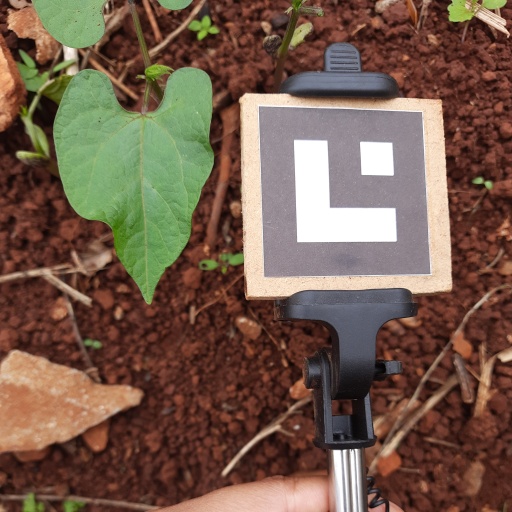
Observations: wavy surface, no eating holes, under shade